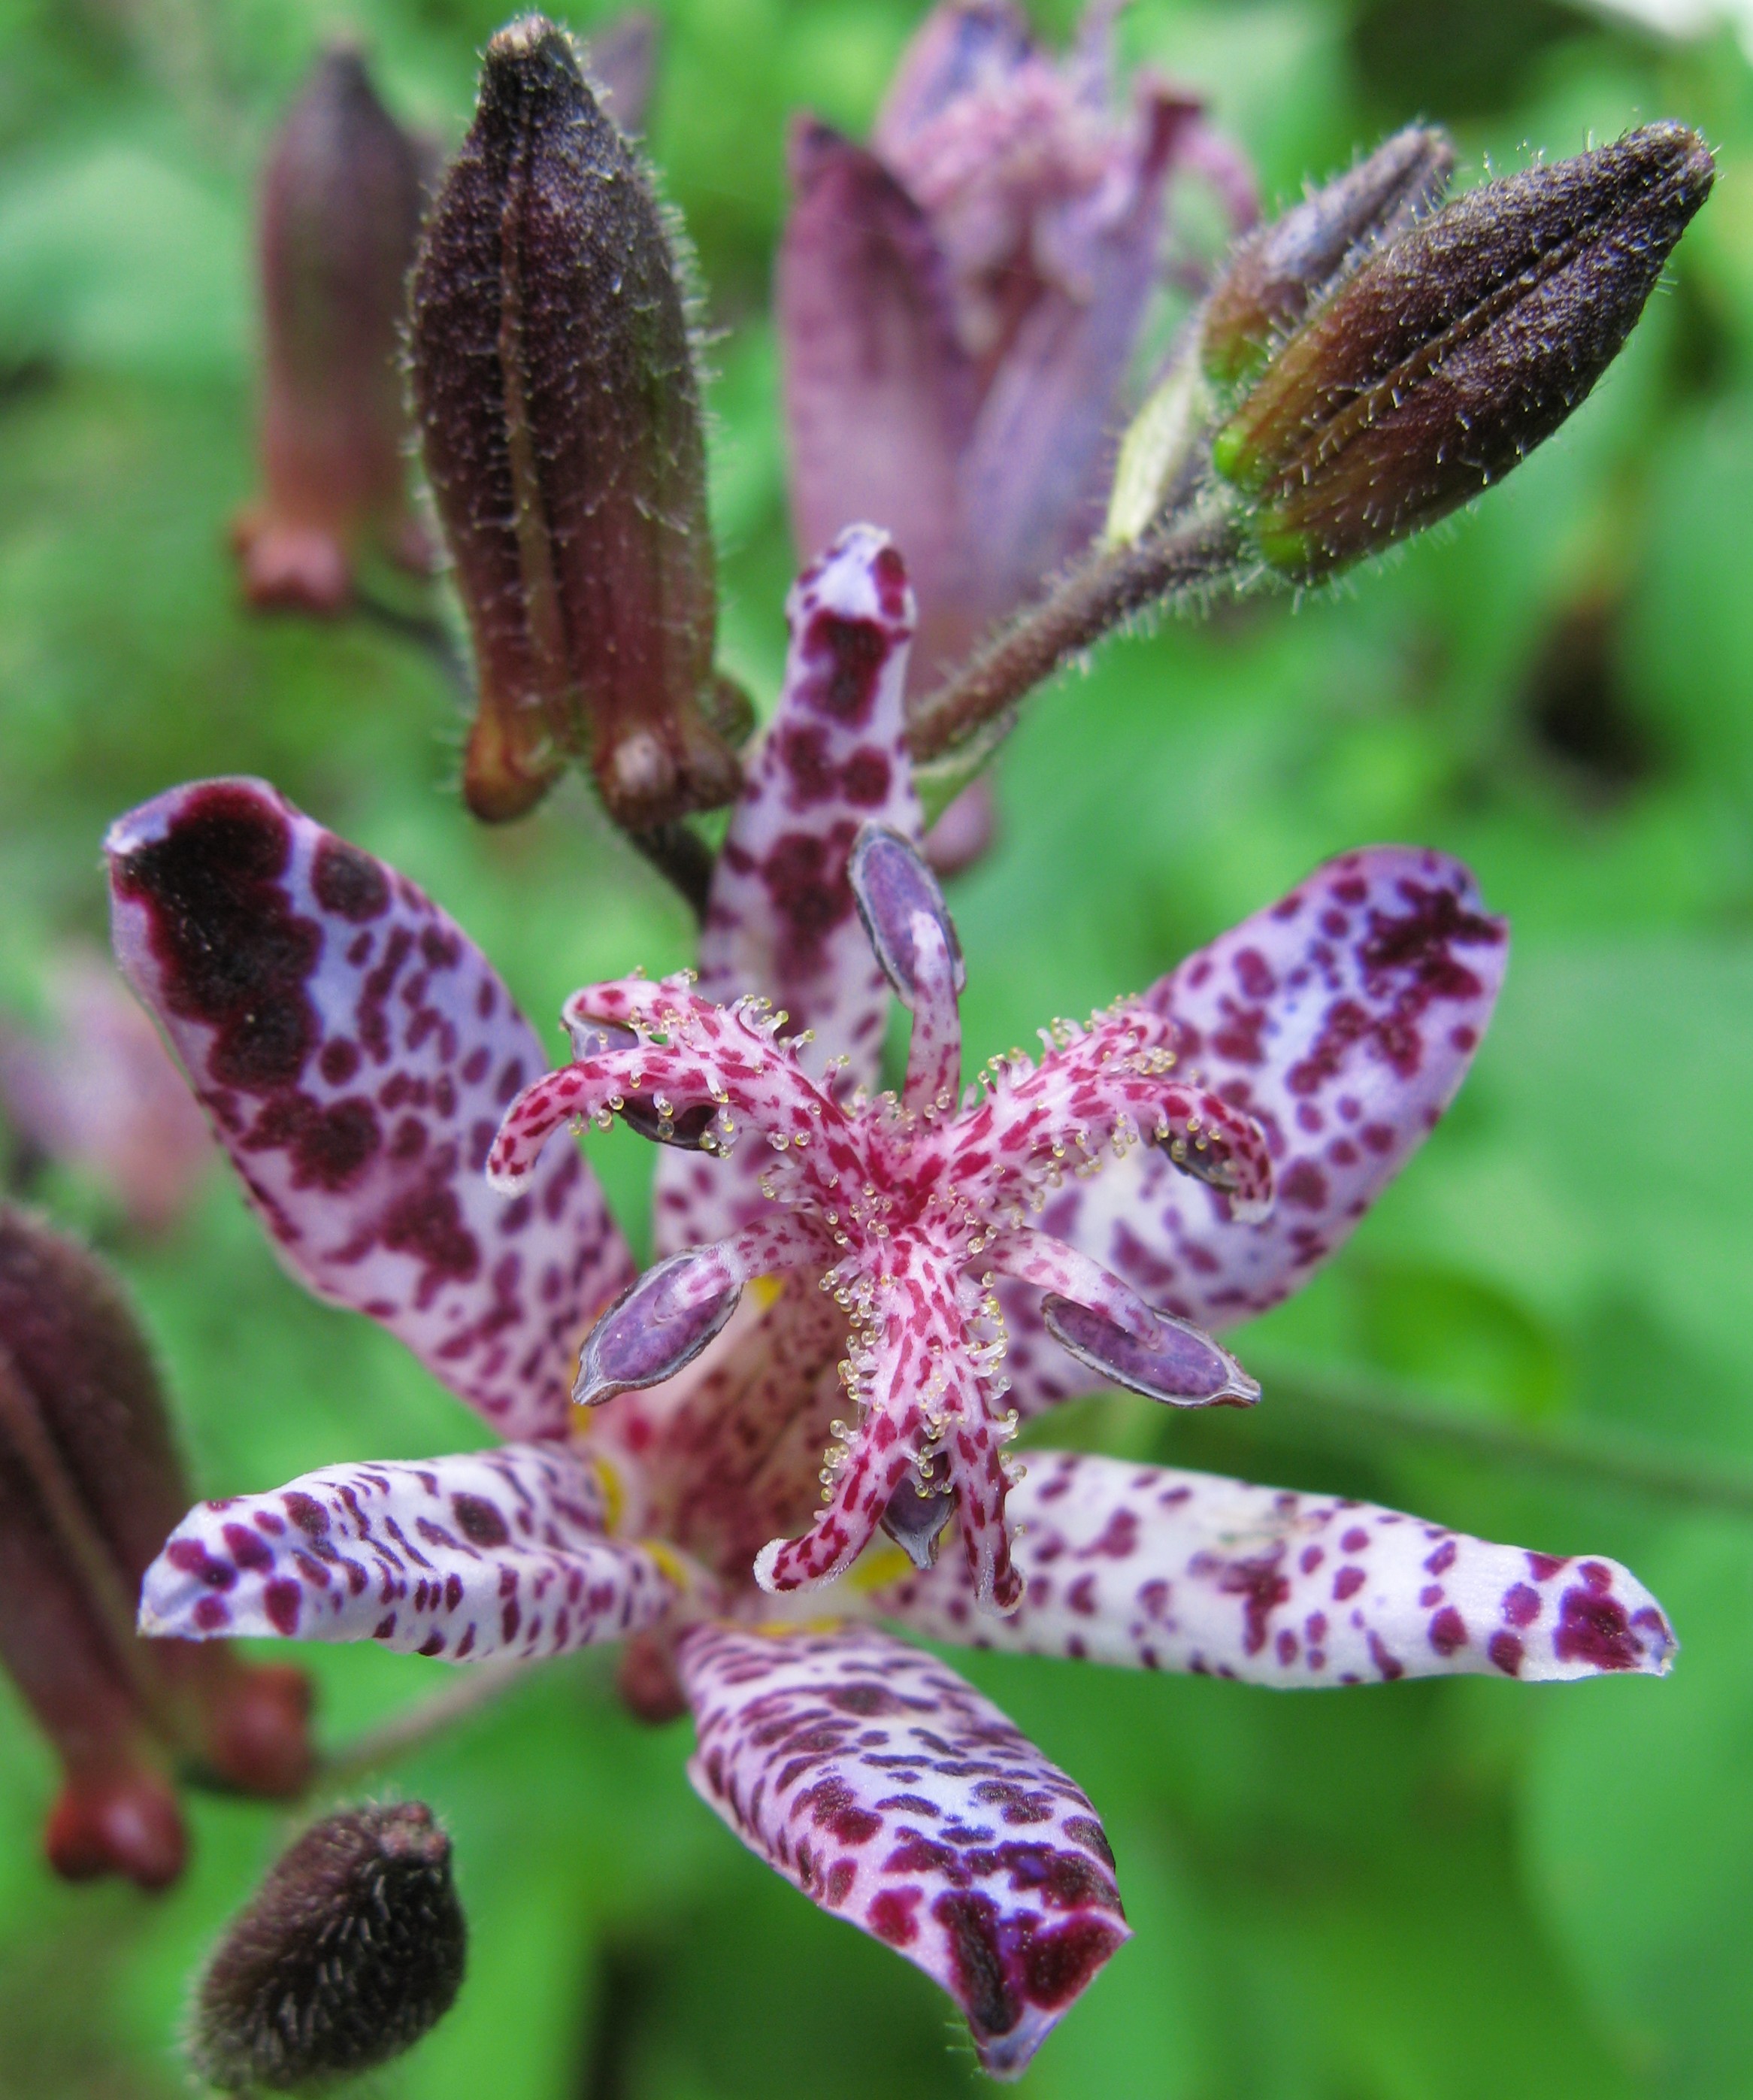
plant, flower, high, herb, botany, flora, lavender, wildflower, hires, hirta, flowerpicturesnolimits, hi, res, resolution, tricyrtis, powershotg7, canong7, macro photography, flowering plant, taxonomy binomial tricyrtishirta, land plant, english lavender, french lavender